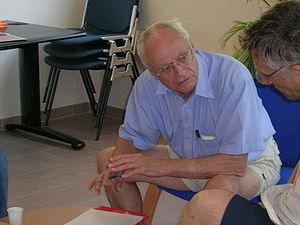
Jean-Pierre Serre, né le 15 septembre 1926 à Bages, est un mathématicien français, considéré comme l'un des plus grands mathématiciens du XXᵉ siècle. Il a reçu de nombreuses récompenses pour ses recherches. Il est lauréat de la médaille Fields en 1954 et du prix Abel en 2003.